By the Grace of God (film)

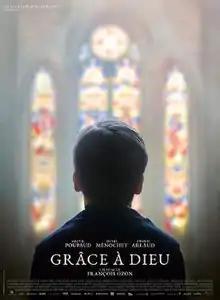
Film poster

By the Grace of God is a 2019 French-Belgian drama film directed by François Ozon. The film stars Melvil Poupaud, Denis Ménochet and Swann Arlaud as three victims of a Catholic priest's abuse, who are set to expose the sexual abuse hidden by the Catholic Church.